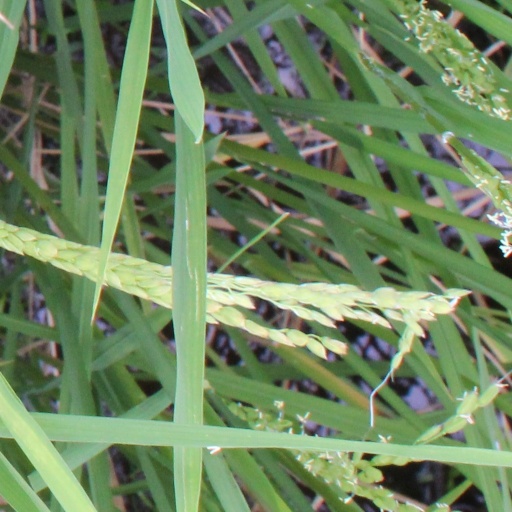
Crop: rice